Croats of Bosnia and Herzegovina

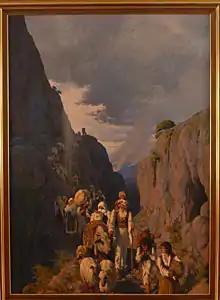
The migration of the Catholic people from Bosnia and Herzegovina after the Ottoman takeover.

Croats settled in the areas of modern Croatia and Bosnia and Herzegovina in the 7th century. Constantine VII in De Administrando Imperio writes that Croats settled Dalmatia and from there they settled Illyricum and Pannonia.